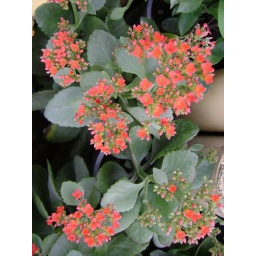
A flower in pots at bridge in Safari World